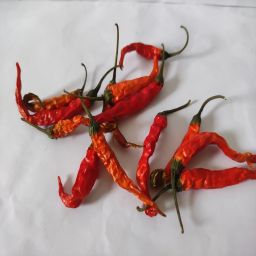
Crop: Chile Pepper
Quality: Dried